Legacy Awards (NLBM)

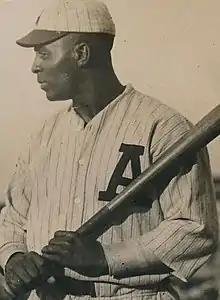
Oscar Charleston

The Oscar Charleston Legacy Award is given annually to the "Most Valuable Players" in the National and American leagues.